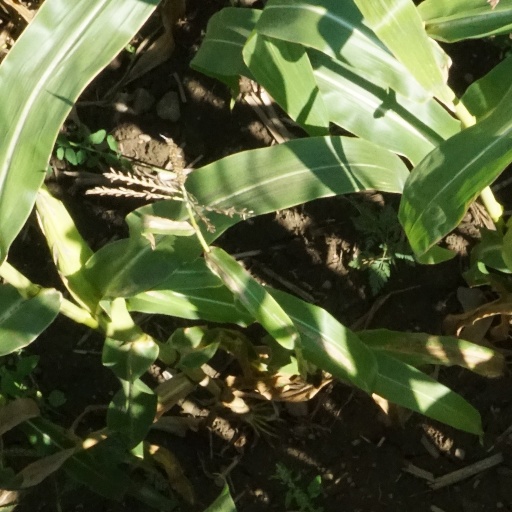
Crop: maize; corn